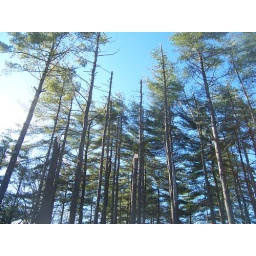
Tops of at least twelve tree in the pine grove are gone and the trees will have to be removed.